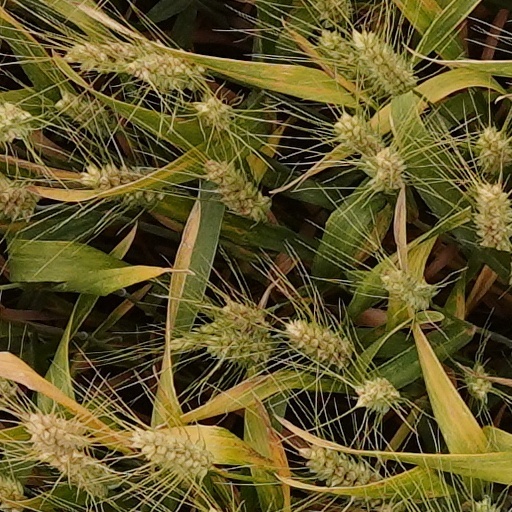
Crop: wheat